Big Mouth season 5

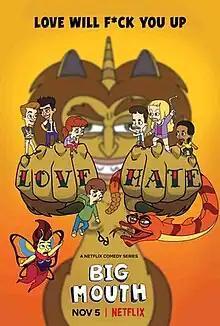
Season 5 promotional poster

The fifth season of "Big Mouth", an American adult animated coming-of-age sitcom created by Andrew Goldberg, Nick Kroll, Mark Levin, and Jennifer Flackett, was released on Netflix on November 5, 2021. The series centers on teens based on Kroll and Goldberg's upbringing in suburban New York, with Kroll voicing his fictional younger self. "Big Mouth" explores puberty while "embrac[ing] a frankness about the human body and sex."